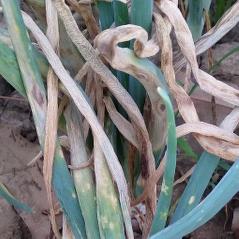
Crop: Onion
Condition: alternaria-d